Women in the workforce

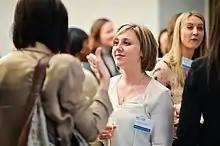
Attendees at a computer business networking event for potential entrepreneurs, United States

According to the United Nations data, the female labor force participation rate for persons aged 15 and older was 53 percent in 2022. The highest was in the Oceania region (excluding Tuvalu) at approximately 65 percent, while the lowest was in Central and Southern Asia at 40 percent. Among individual countries, Iran had the lowest rate at 14 percent, whereas Nigeria had the highest at 77 percent—an increase of nearly 20 percentage points since 2019 (see the graphical representation: "Female Labor Force Participation for persons aged 15+ in select countries").